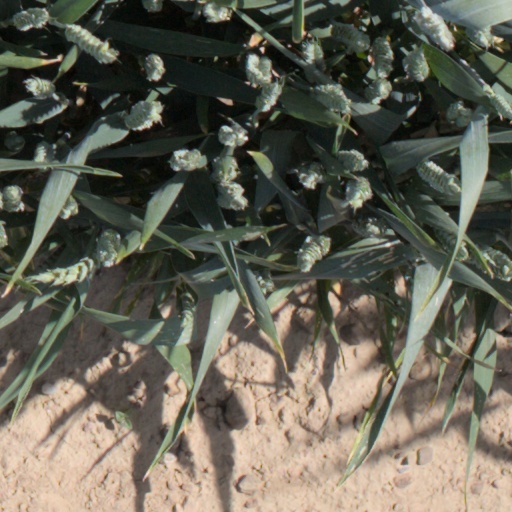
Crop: wheat